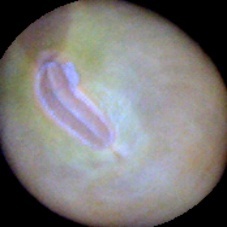
Label: Immature